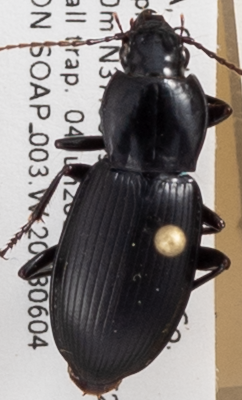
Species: Pterostichus ordinarius
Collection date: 2018-06-04
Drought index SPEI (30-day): -0.71
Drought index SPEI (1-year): -0.39
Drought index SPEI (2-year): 0.8